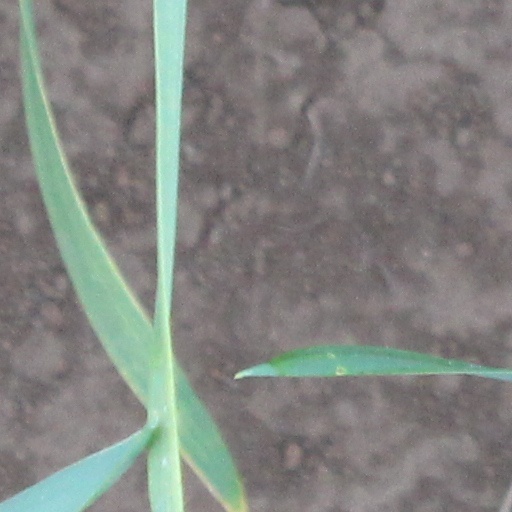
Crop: wheat